Cape Verde giant skink

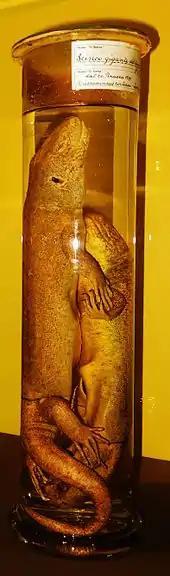
Two preserved specimens at Museo delle Scienze, Trento

The Cape Verde giant skink was first given the specific name "Euprepes coctei" by French zoologists André Marie Constant Duméril and Gabriel Bibron in 1839. The holotype was a preserved specimen at the National Museum of Natural History in Paris, one of five collected in 1784 by João da Silva Feijó in Ilhéu Branco, taken to Ajuda near Lisbon, and looted by the Napoleonic Army in 1808. The name "coctei" honors French physician and zoologist Jean-Théodore Cocteau (1798–1838). Since Duméril and Bibron ignored the history of the specimen, they listed its origin as "the coast of Africa" and the species remained in obscurity until it was rediscovered in 1873 by Cape Verdean doctor Frederico Hopffer. Portuguese zoologist José Vicente Barbosa du Bocage assigned the species to its own monotypic genus, "Macroscincus" (lit. "large skink").